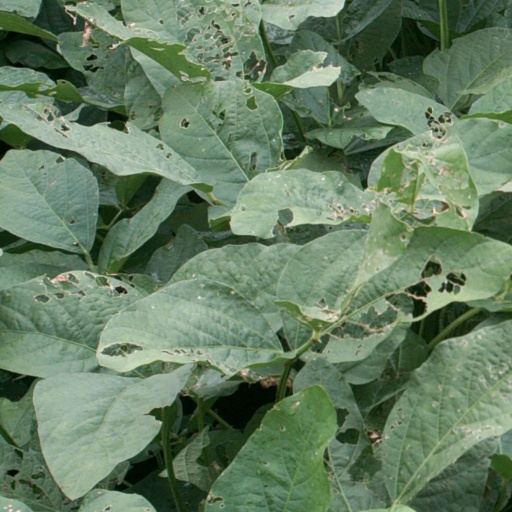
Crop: soybean